Guy Ngan

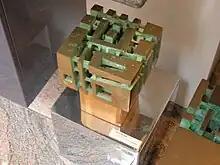
"Habitation Bronze Sculpture", a Ngan piece owned by architect Ron Sang

Ngan worked as a painter, artist, architect and designer. Many of his work are displayed in important and historical buildings across New Zealand. He lived in Stokes Valley for 50 years and created the sculpture that resides at the entrance to Stokes Valley 'Mating Worms', installed in 1976. More recently, as part of E Tu Awakairangi Public Art Trust, 'Elevating Worms' was installed at the Scott's Court Shopping Centre, also in Stokes Valley.